Vidhyarambham

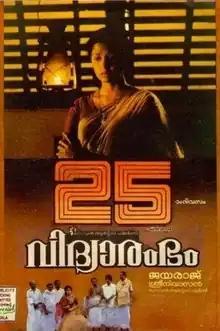

Vidhyarambham is a 1990 Indian Malayalam language film, directed by Jayaraj and produced by G. P. Vijayakumar. The film stars Sreenivasan, Gautami, Nedumudi Venu, KPAC Lalitha and Murali in the lead roles. The film has musical score by Bombay Ravi.